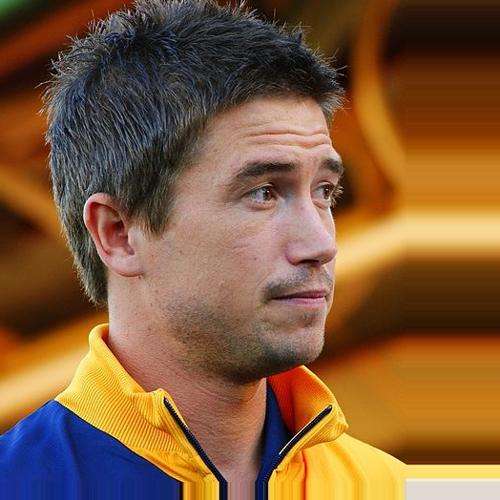
Age: 29